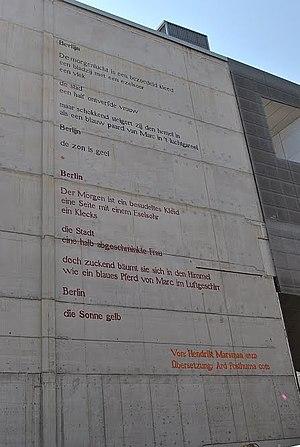
Hendrik Marsman, né à Zeist le 30 septembre 1899 et mort dans la Manche le 21 juin 1940, est un poète néerlandais. Il a longtemps appartenu au courant vitaliste, mais il s'en est éloigné dans les années 1930.